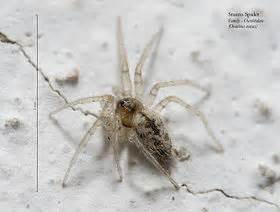
Label: ragno